Lewis Tompkins Hose Company No. 1 Firehouse

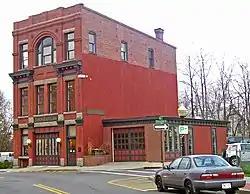
The Lewis Tompkins Hose Company No. 1 Firehouse, today a glass shop

The former Lewis Tompkins Hose Company No. 1 Firehouse, sometimes known as 5/33, was the first built in what later became the city of Beacon, New York. Designed by Schuyler Tillman and Benjamin Hall in a Second Empire style, it was completed in 1893. It is located at 162 Main Street, a block away from NY 9D, and was listed on the National Register of Historic Places on December 6, 2004.